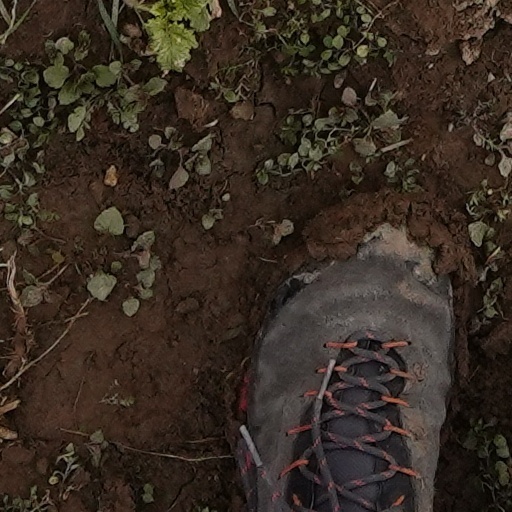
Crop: wheat